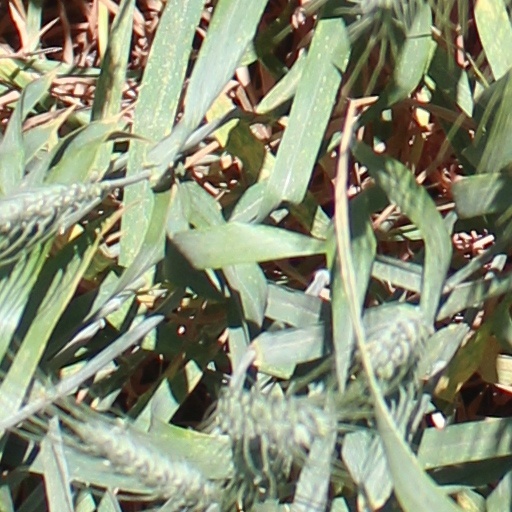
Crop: wheat